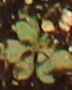
Label: Horseweed